Ewerton (footballer, born 1989)

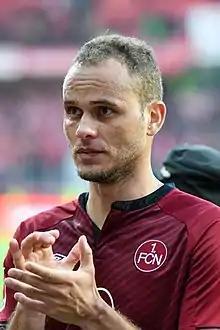
Ewerton with 1. FC Nürnberg in 2019

Ewerton José Almeida Santos (born 23 March 1989) is a Brazilian former professional footballer who played as a centre-back.